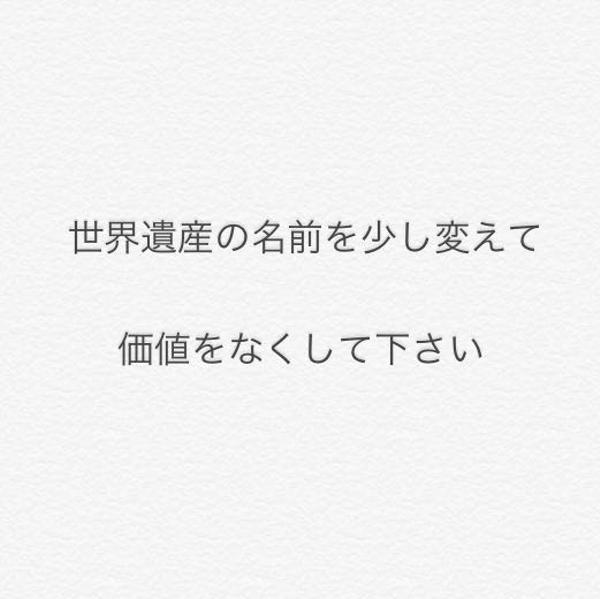
回答: 世界偽産